Pluridens

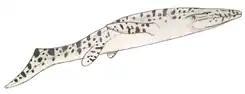
Speculative restoration of "P. walkeri", based on the related mosasaur "Halisaurus"

"Pluridens" was a moderately large mosasaur at roughly in length if the proportions of the dentary and the rest of the animal matches that of "Halisaurus"; the referred material suggests an even larger body size at more than in length. A feature that separates "Pluridens" not only from the rest of the Halisaurinae, but from the rest of the Mosasauridae at large is its unusually high tooth count, dentaries assigned to the genus preserve almost twice the amount of teeth found in most other mosasaur genera. Additionally, the dentary of "Pluridens" also has one of the slenderest profiles among the mosasaurs; the only genus having a similarly narrow dentary being the mosasaurine "Plotosaurus". This combination of features indicate a feeding niche and lifestyle unique among the mosasaurs.